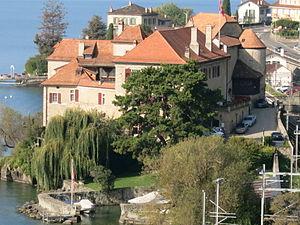
Saint-Saphorin (Lavaux) est une commune suisse du canton de Vaud, située dans le district de Lavaux-Oron.